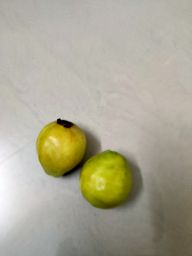
Fruit: Guava
Quality: Good